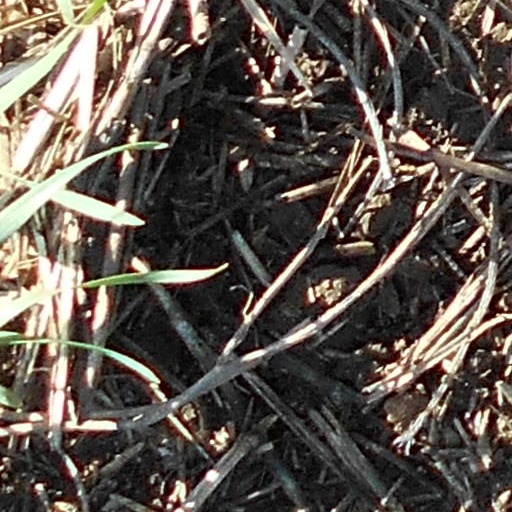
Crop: wheat